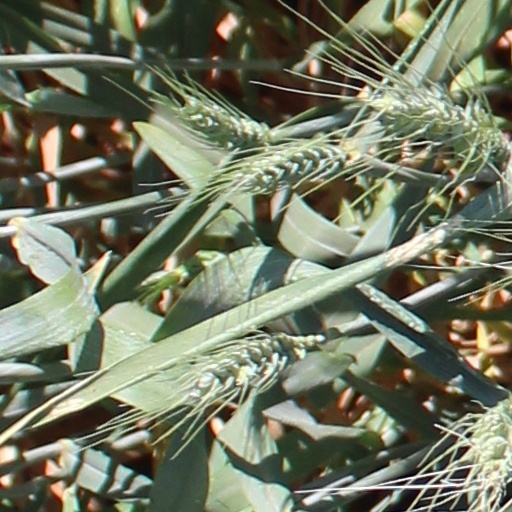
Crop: wheat